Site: brandenburg
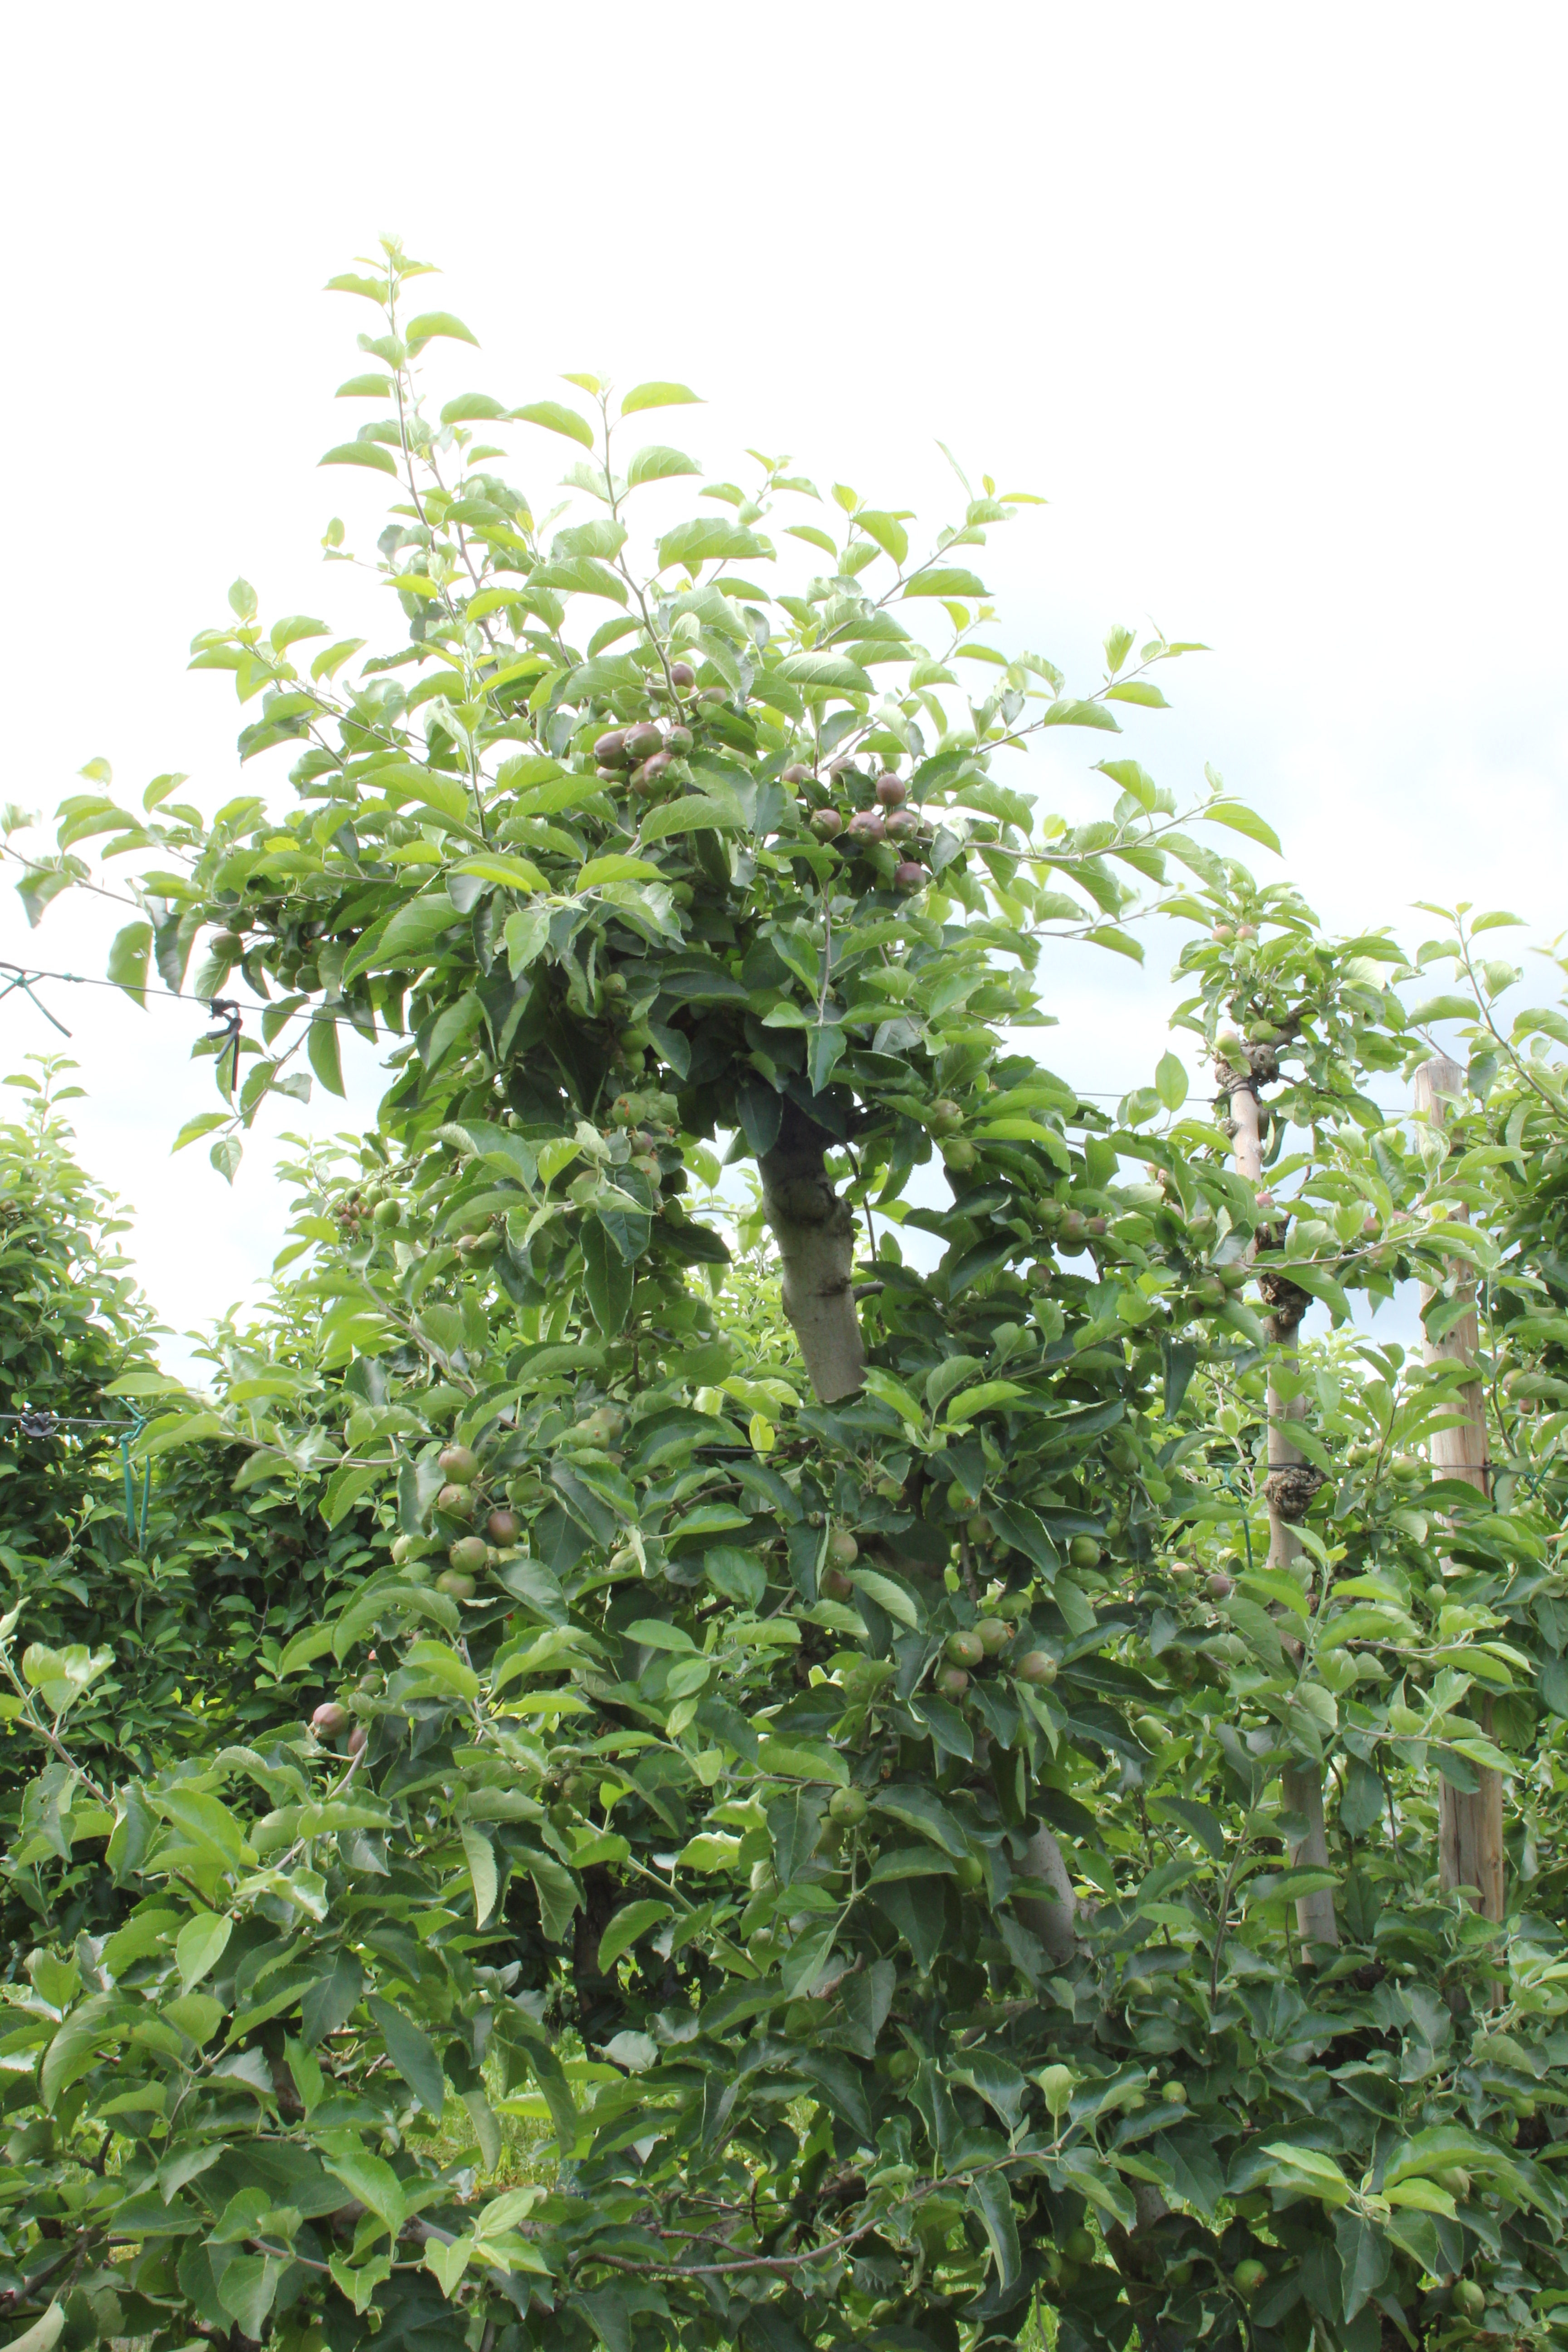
Growth stage (BBCH 73): Development of fruit